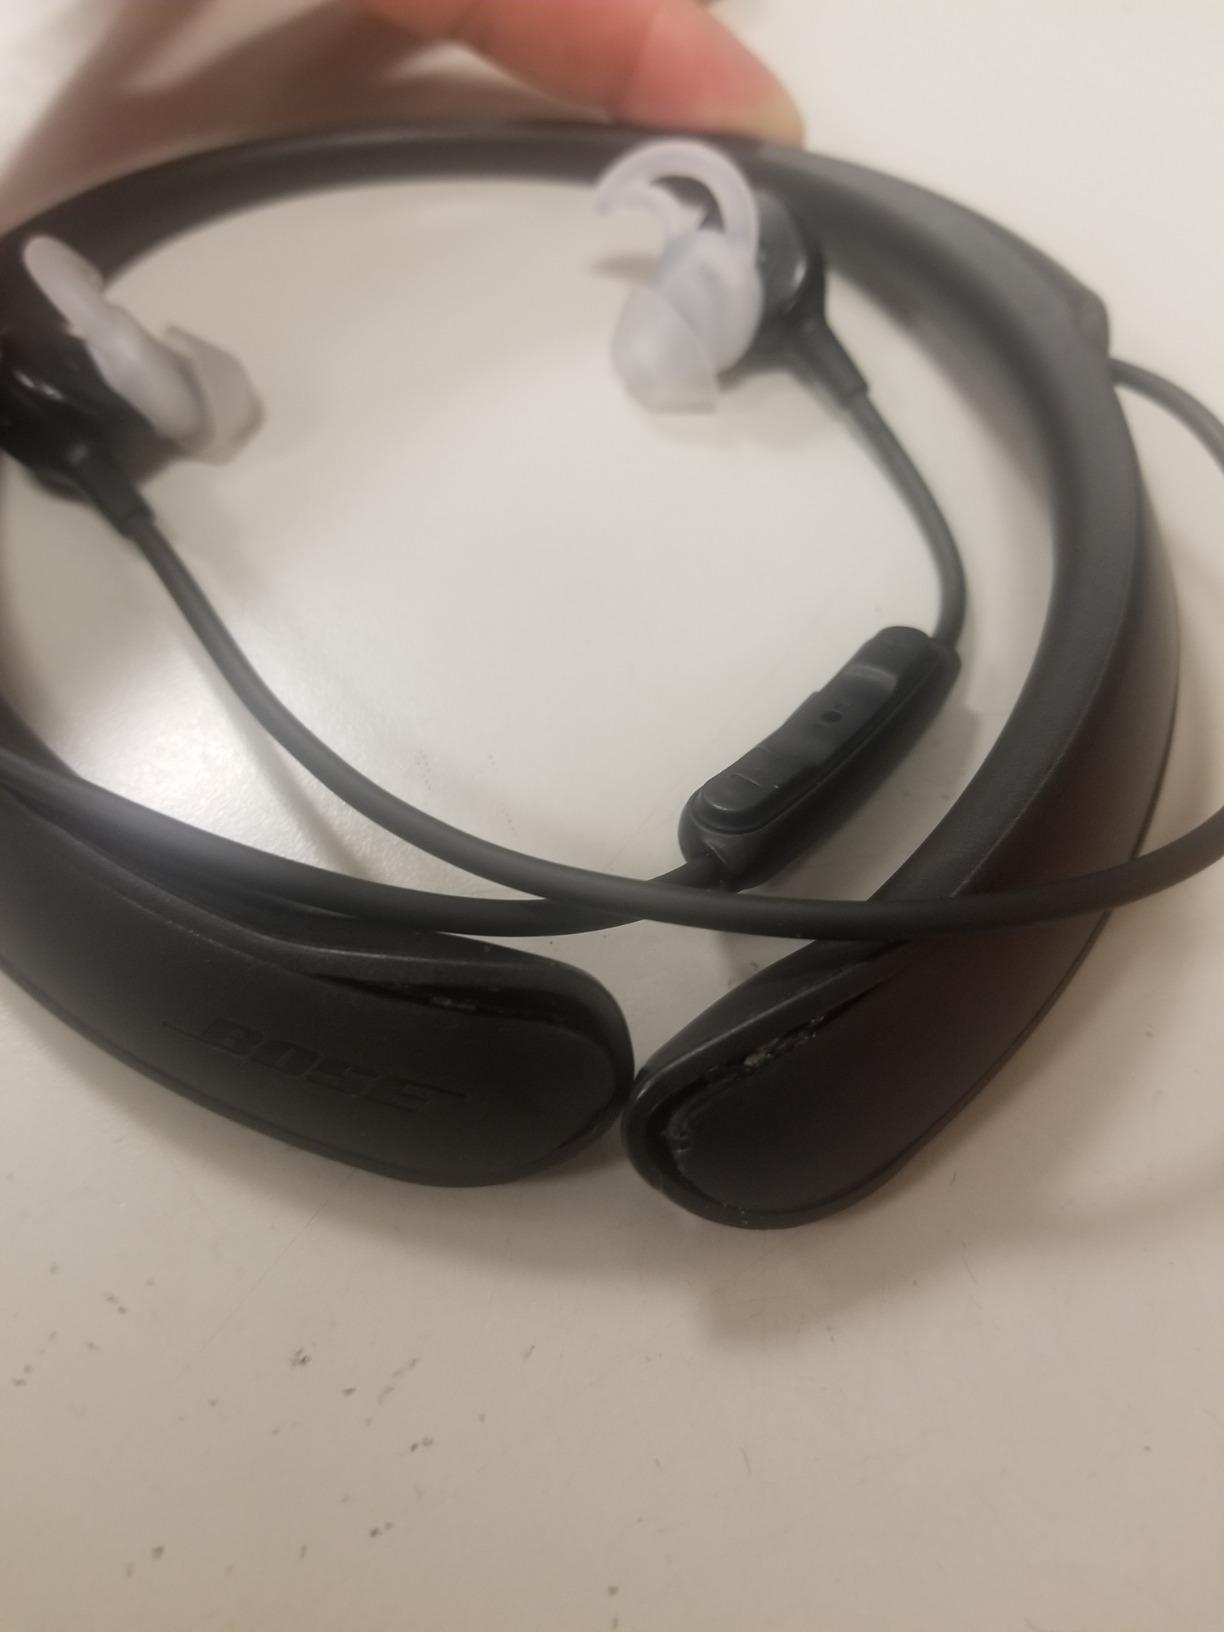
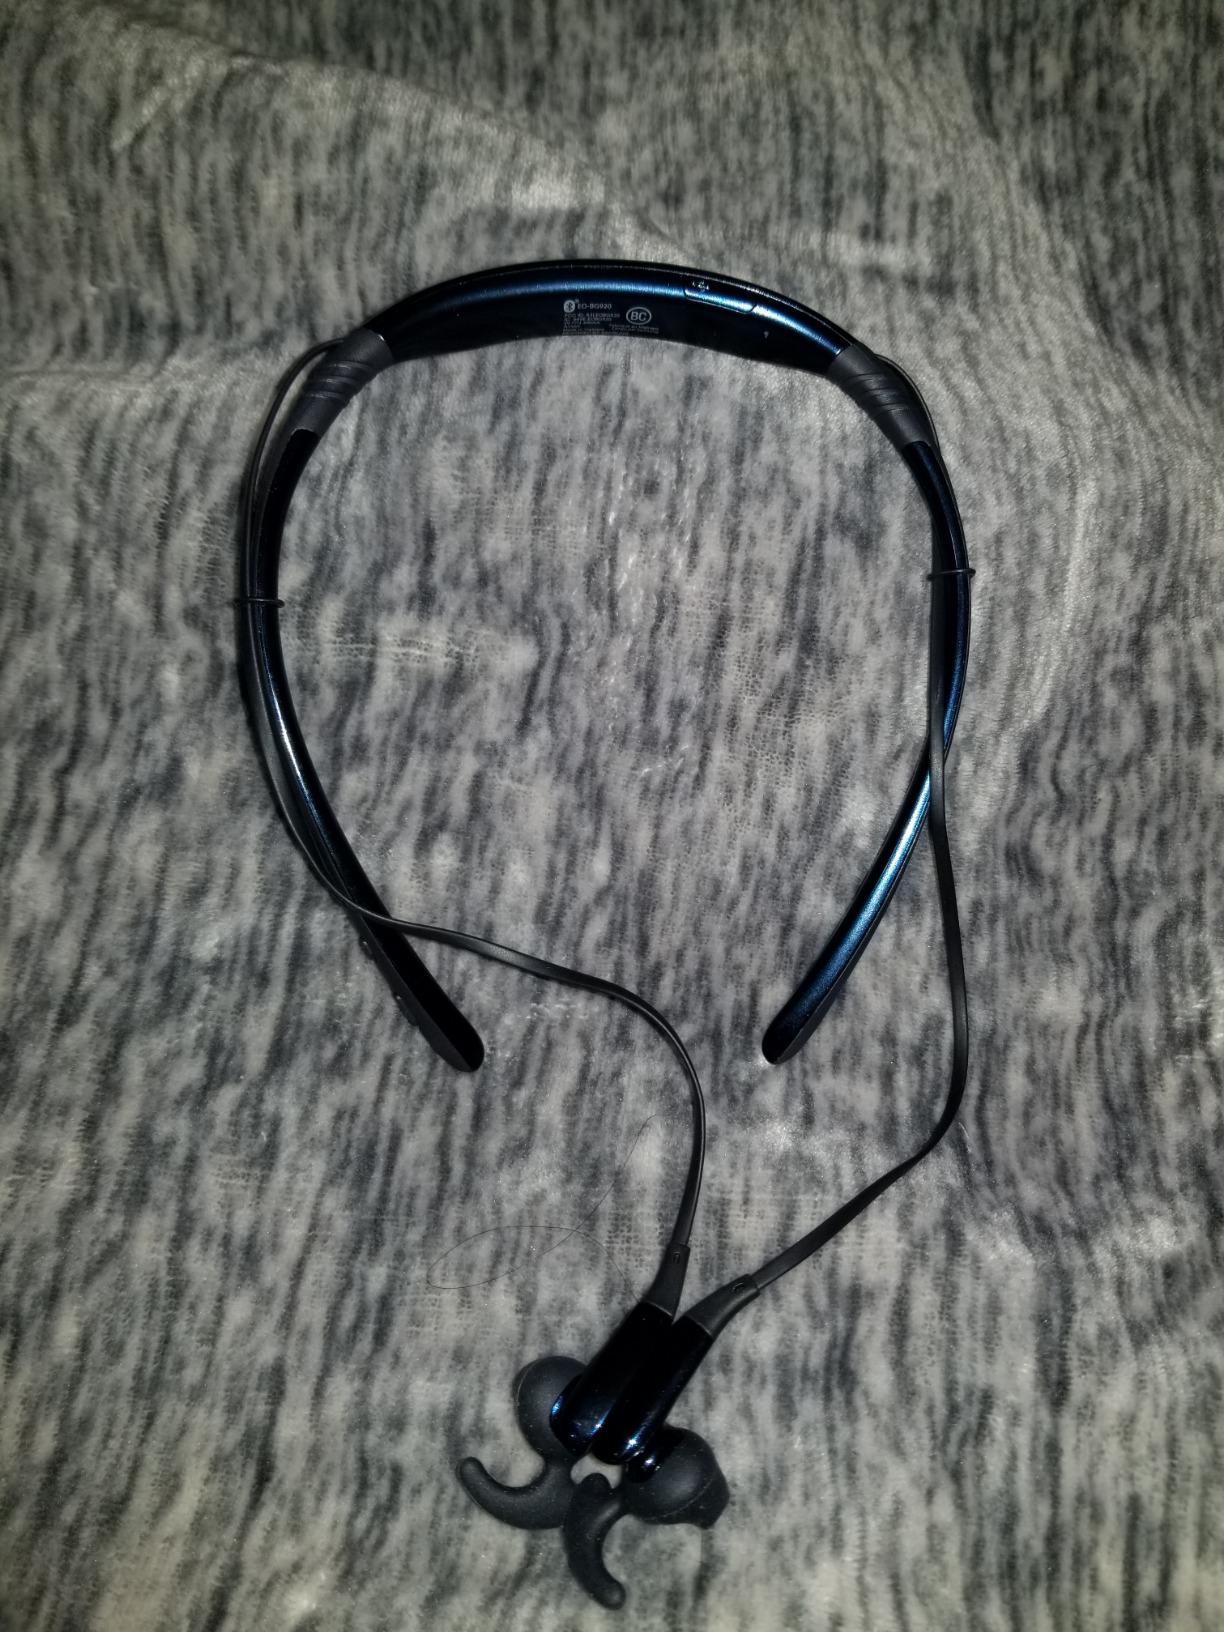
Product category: headphones
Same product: no